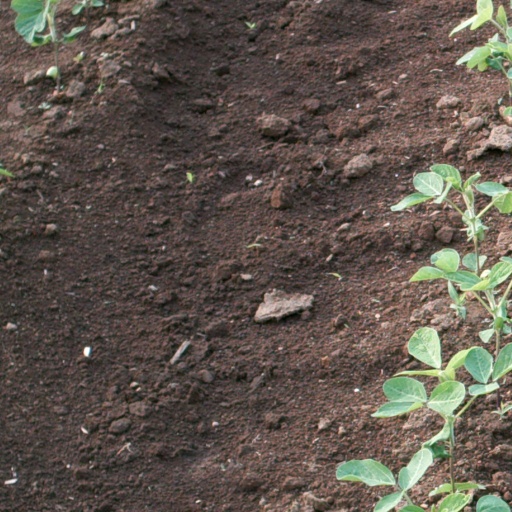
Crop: soybean